Adam Albert von Neipperg

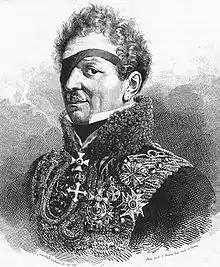
Adam Albert, Count von Neipperg

Adam Albert, Count von Neipperg (8 April 1775 – 22 February 1829) was an Austrian general and statesman. He was the son of a diplomat famous for inventing a letter-copying machine, and the grandson of Count Wilhelm Reinhard von Neipperg. His second wife, Empress Marie-Louise, was the widow of Napoleon and a daughter of Francis II, the last Holy Roman Emperor and founding Emperor of the Austrian Empire.